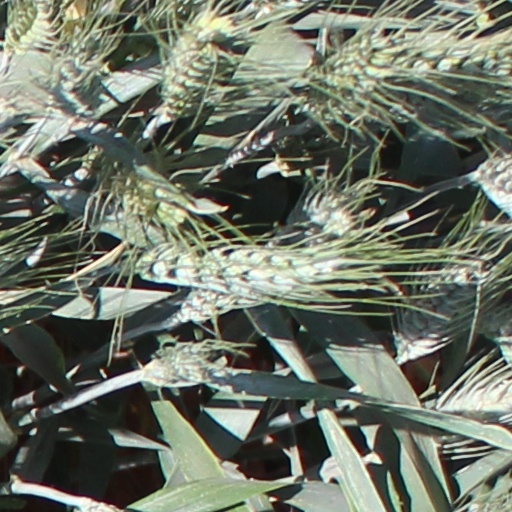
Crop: wheat